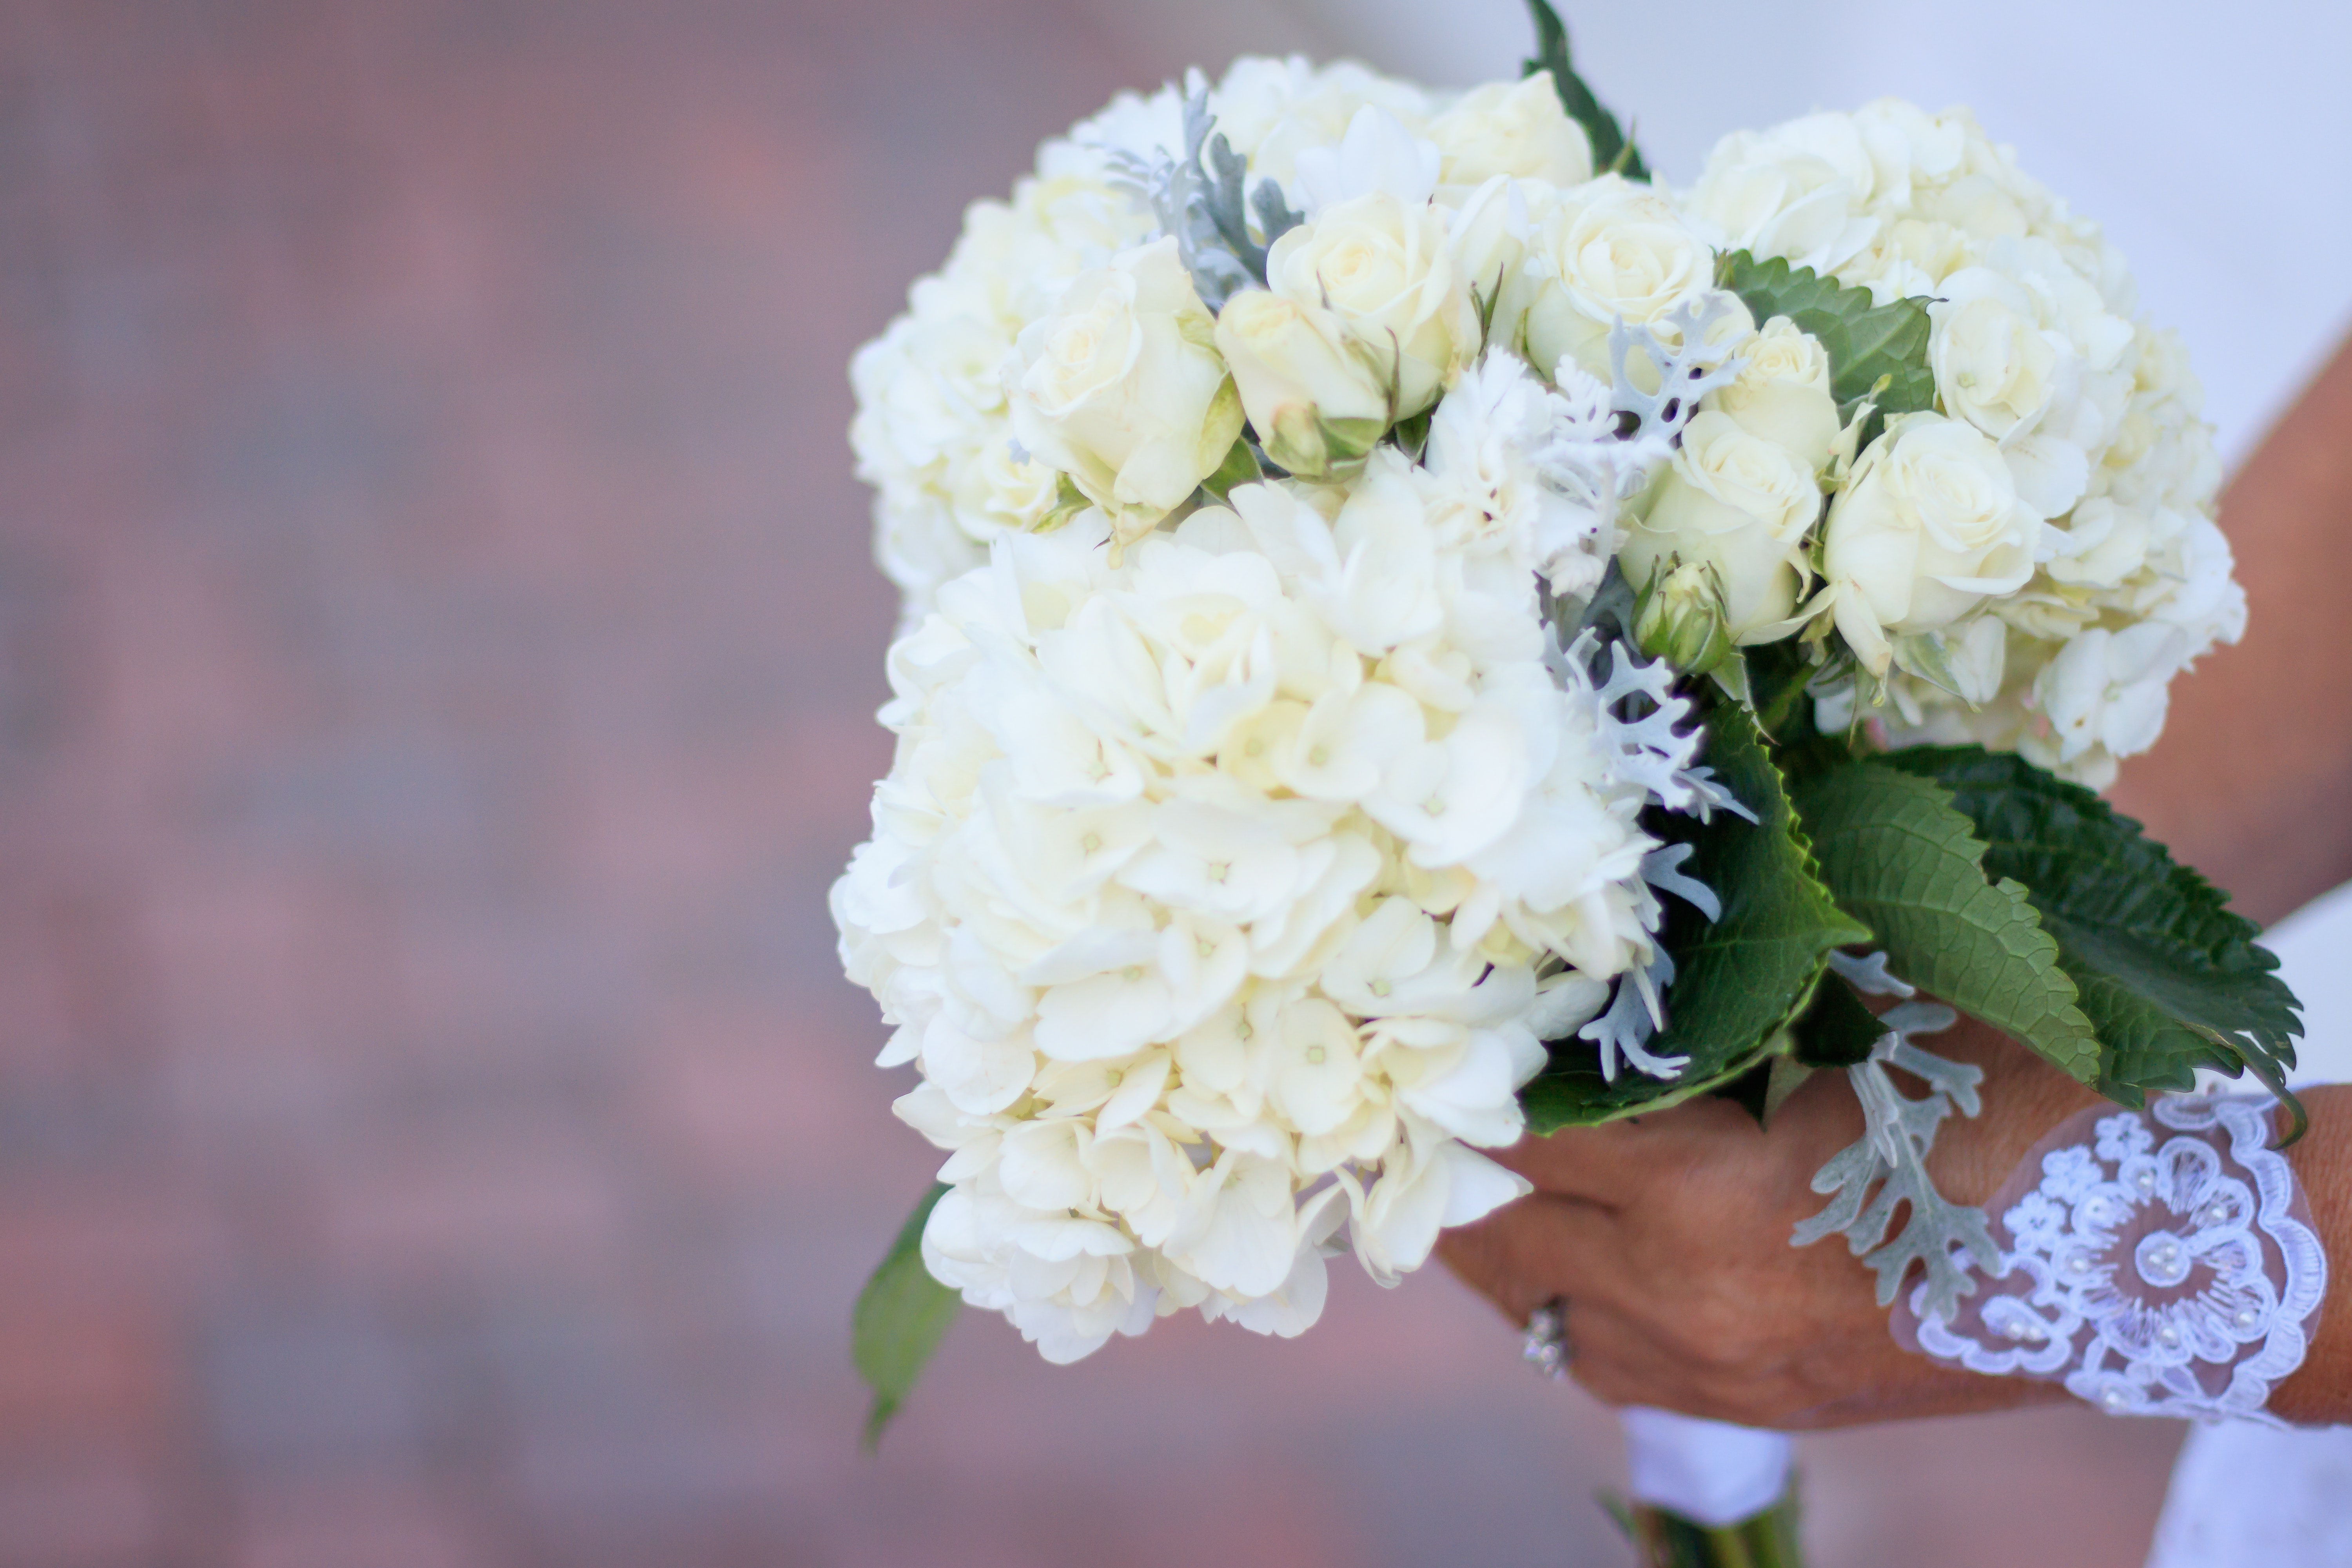
flower, bouquet, flower arranging, white, floristry, cut flowers, floral design, plant, hydrangeaceae, flowering plant, petal, hydrangea, wedding ceremony supply, ceremony, rose, cornales, peony, viburnum, gardenia, rose family, centrepiece, bride, wedding, artwork